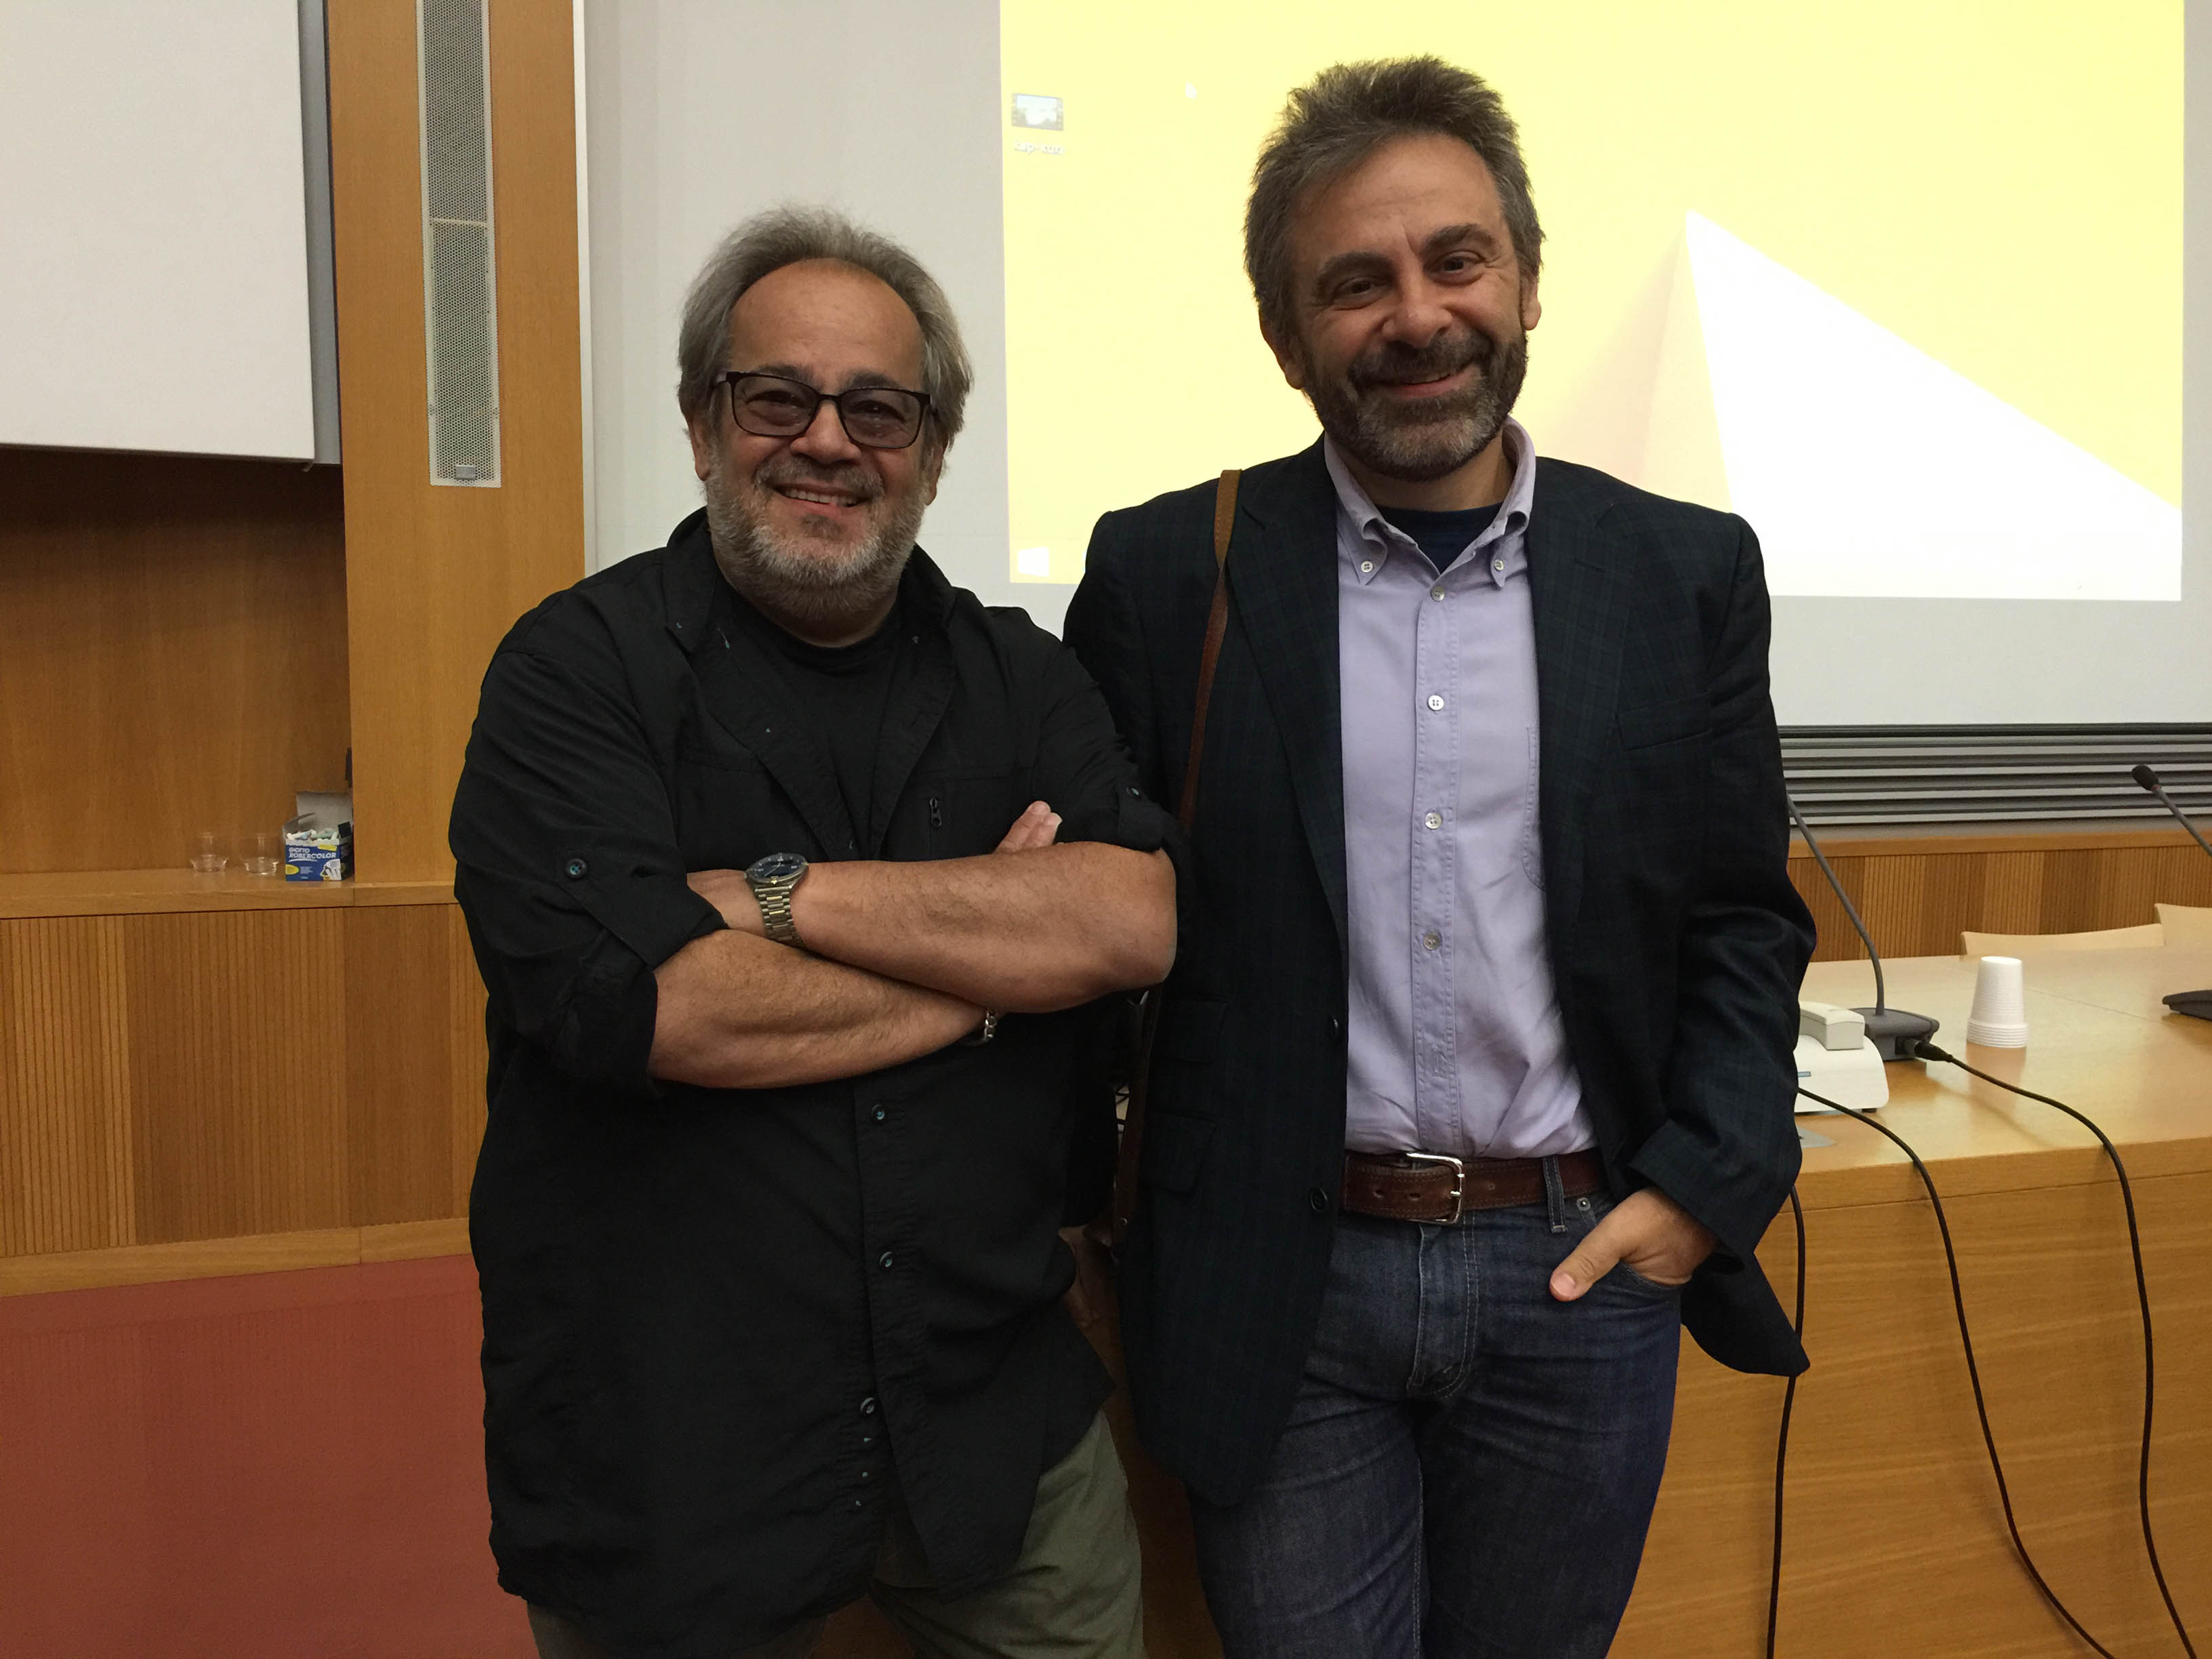
communication, professional, profession, conversation, fun, entrepreneur, public relations, socialite